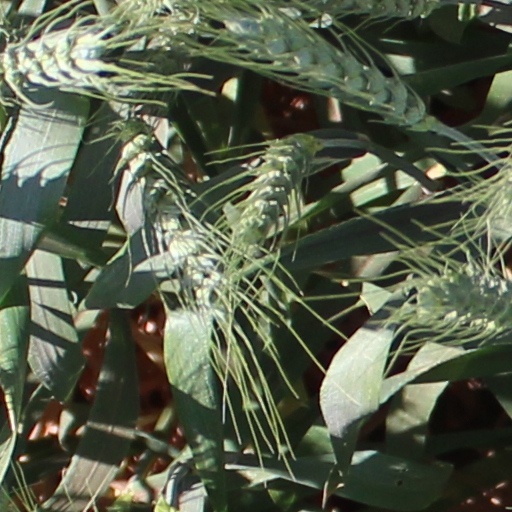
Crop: wheat